Lake Terrace/Lake Oaks, New Orleans

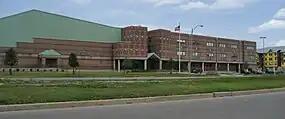
Benjamin Franklin High School

New Orleans Public Schools within the neighborhood are directly administered or supervised (depending on whether the school is a public charter) by either the Orleans Parish School Board (OPSB) or the Recovery School District.